Lena Zavaroni

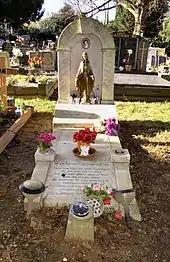
Lena Zavaroni's grave in Hoddesdon Cemetery in 2018

Zavaroni was born in Greenock, Renfrewshire, and grew up in the small town of Rothesay on the Isle of Bute. Her parents owned a fish and chip shop. Her father Victor (b. 1939) played the guitar and her mother Hilda (née Jordan) ( 1940 – 1989) sang. Her grandfather Alfredo had emigrated from Italy.